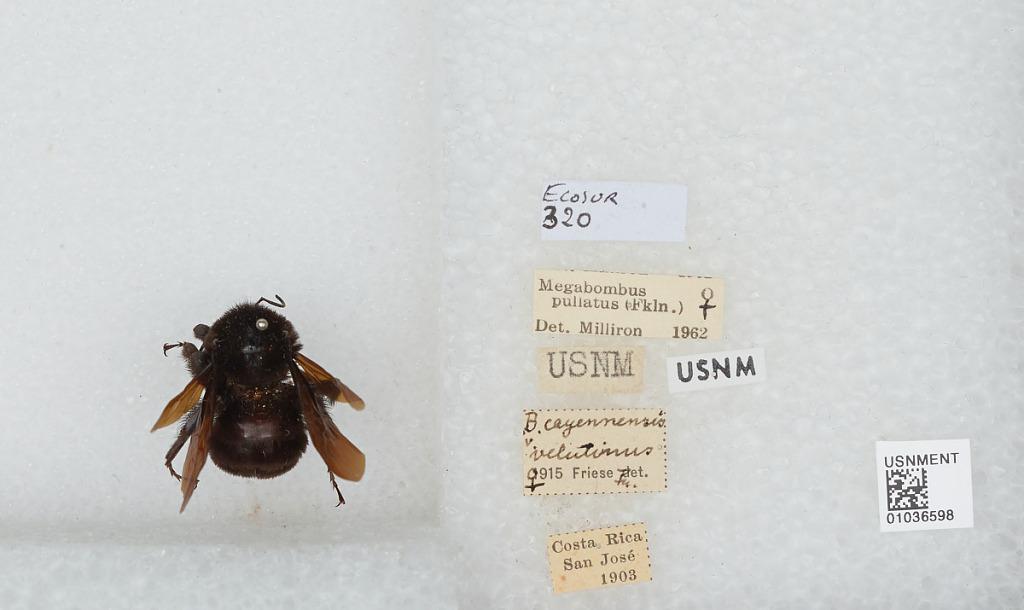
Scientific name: Bombus (Megabombus) pullatus Franklin
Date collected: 1903--
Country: Costa Rica
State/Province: San Josè
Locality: San Jose
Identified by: Milliron